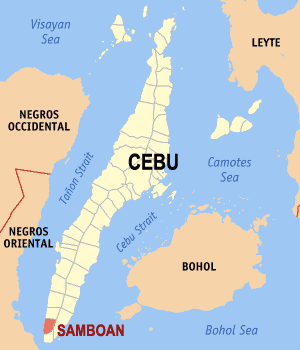
Samboan est une municipalité de la province de Cebu, au sud-ouest de l'île de Cebu, aux Philippines.